Ostheim (Cologne)

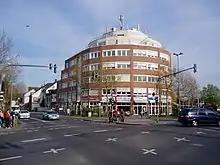
Local center of Ostheimthe "Rundhaus" (2007)

Ostheim (Colognian: "Uustem" or Ossheim) is an eastern district of Cologne in the Kalk district on the right bank of the Rhine. Until the 19th century, Ostheim was a small, agricultural village of the parish of Merheim. During the industrialization of the cities of Kalk and Mülheim am Rhein, Ostheim developed into a residential area for the workers of the factories there. With the incorporation of the mayoralty of Merheim on April 1, 1914, Ostheim became an independent district of Cologne.